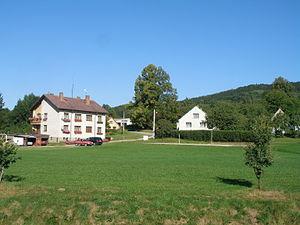
Mičovice est une commune du district de Prachatice, dans la région de Bohême-du-Sud, en République tchèque. Sa population s'élevait à 352 habitants en 2018.